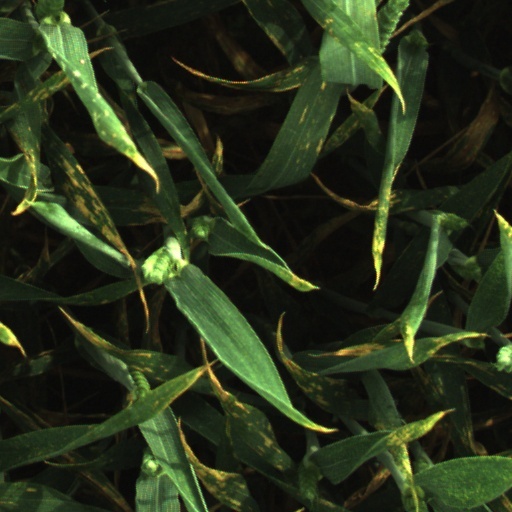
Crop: wheat